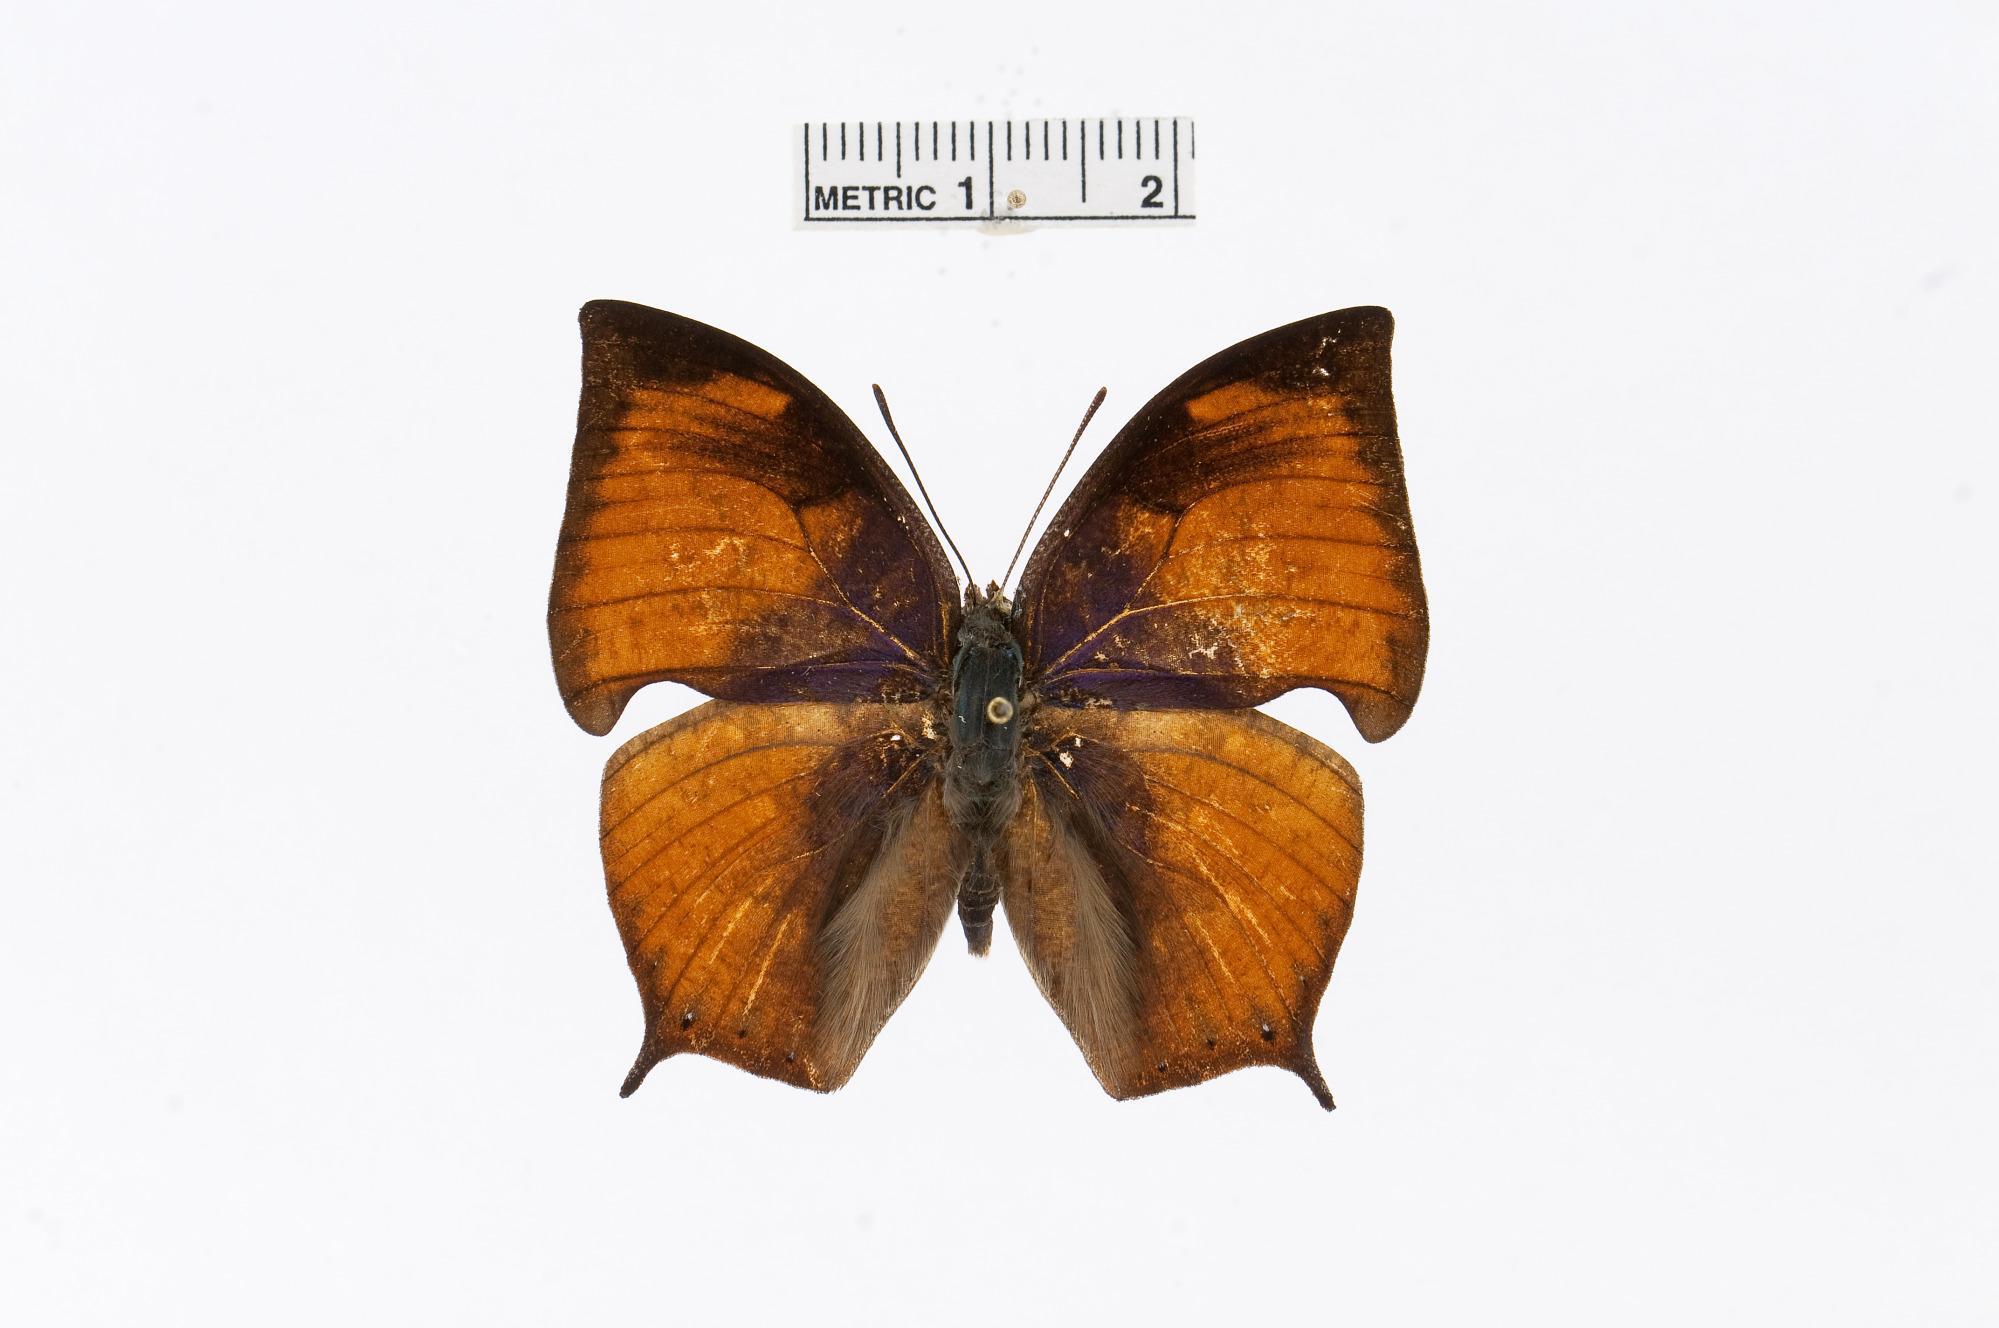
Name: Memphis laertes
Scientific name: Memphis laertes (Cramer, 1775)
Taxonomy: Animalia, Arthropoda, Insecta, Lepidoptera, Nymphalidae, Charaxinae